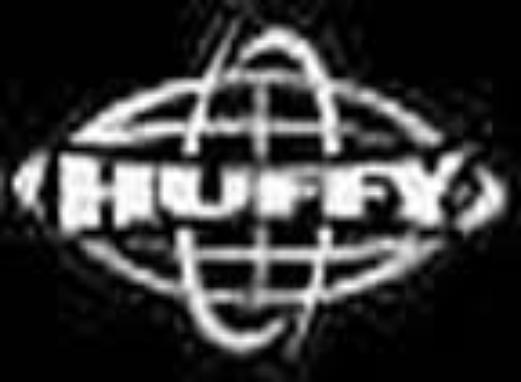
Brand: huffy
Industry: Transportation